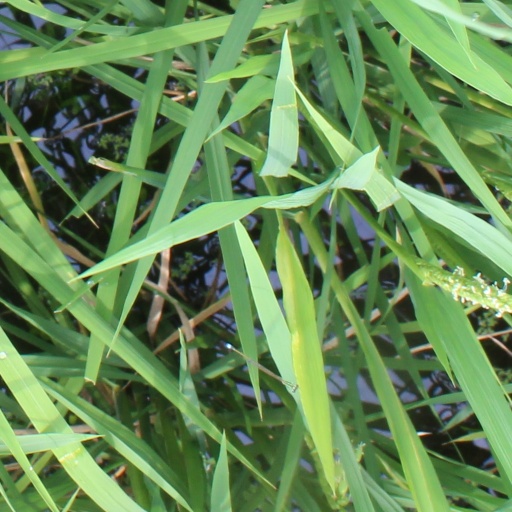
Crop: rice